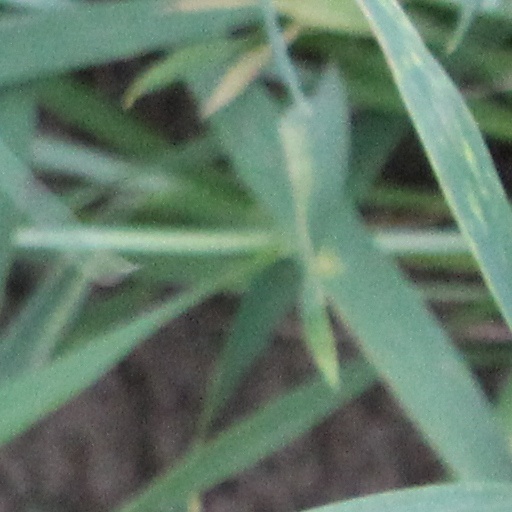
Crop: wheat